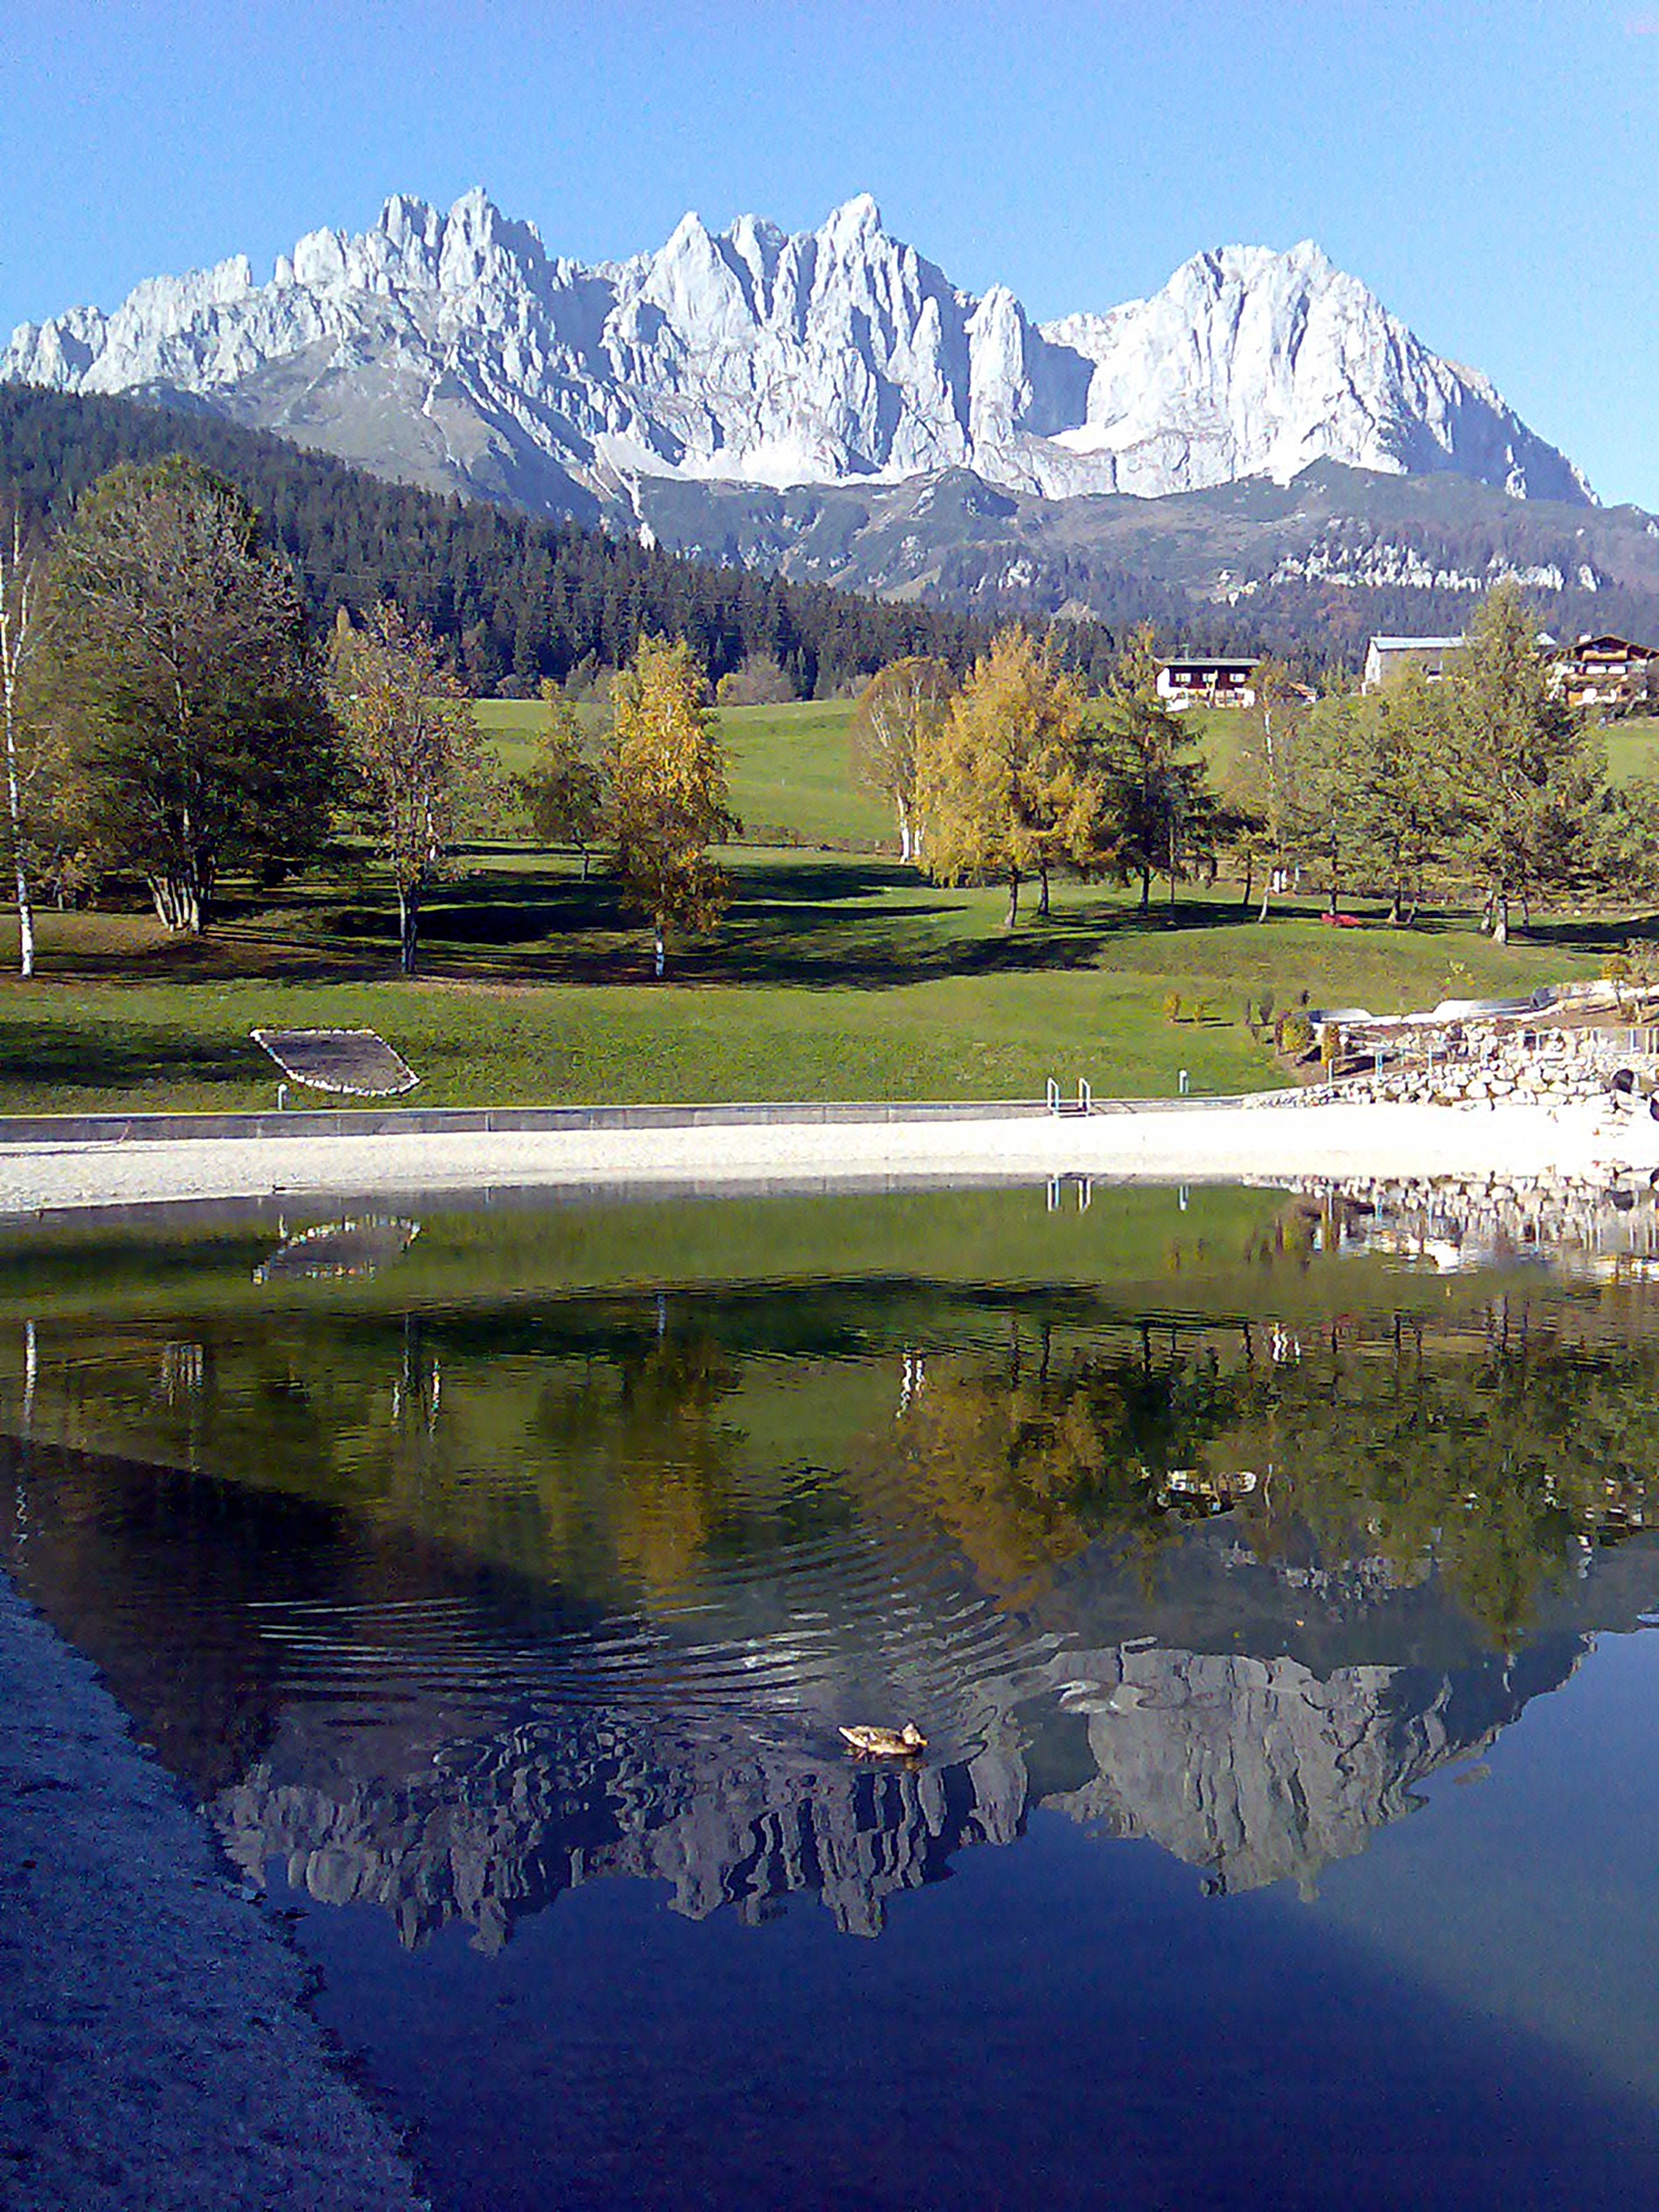
landscape, tree, water, nature, wilderness, mountain, lake, river, valley, mountain range, pond, reflection, reservoir, austria, duck, mountains, alps, bergsee, loch, waters, emperor, landform, aerial photography, mountain and water, mountainous landforms, wilder